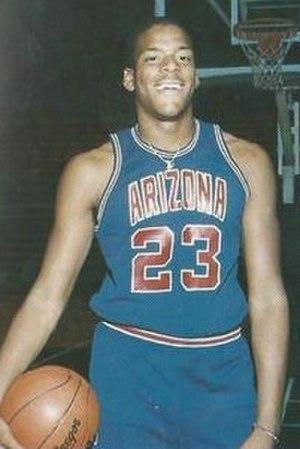
Sean Lester Rooks, né le 9 septembre 1969 à New York et mort le 7 juin 2016 à Philadelphie, est un joueur de basket-ball américain ayant évolué dans le championnat nord-américain professionnel de basket-ball, la National Basketball Association, de 1992 à 2012.